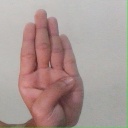
अक्षर: ब